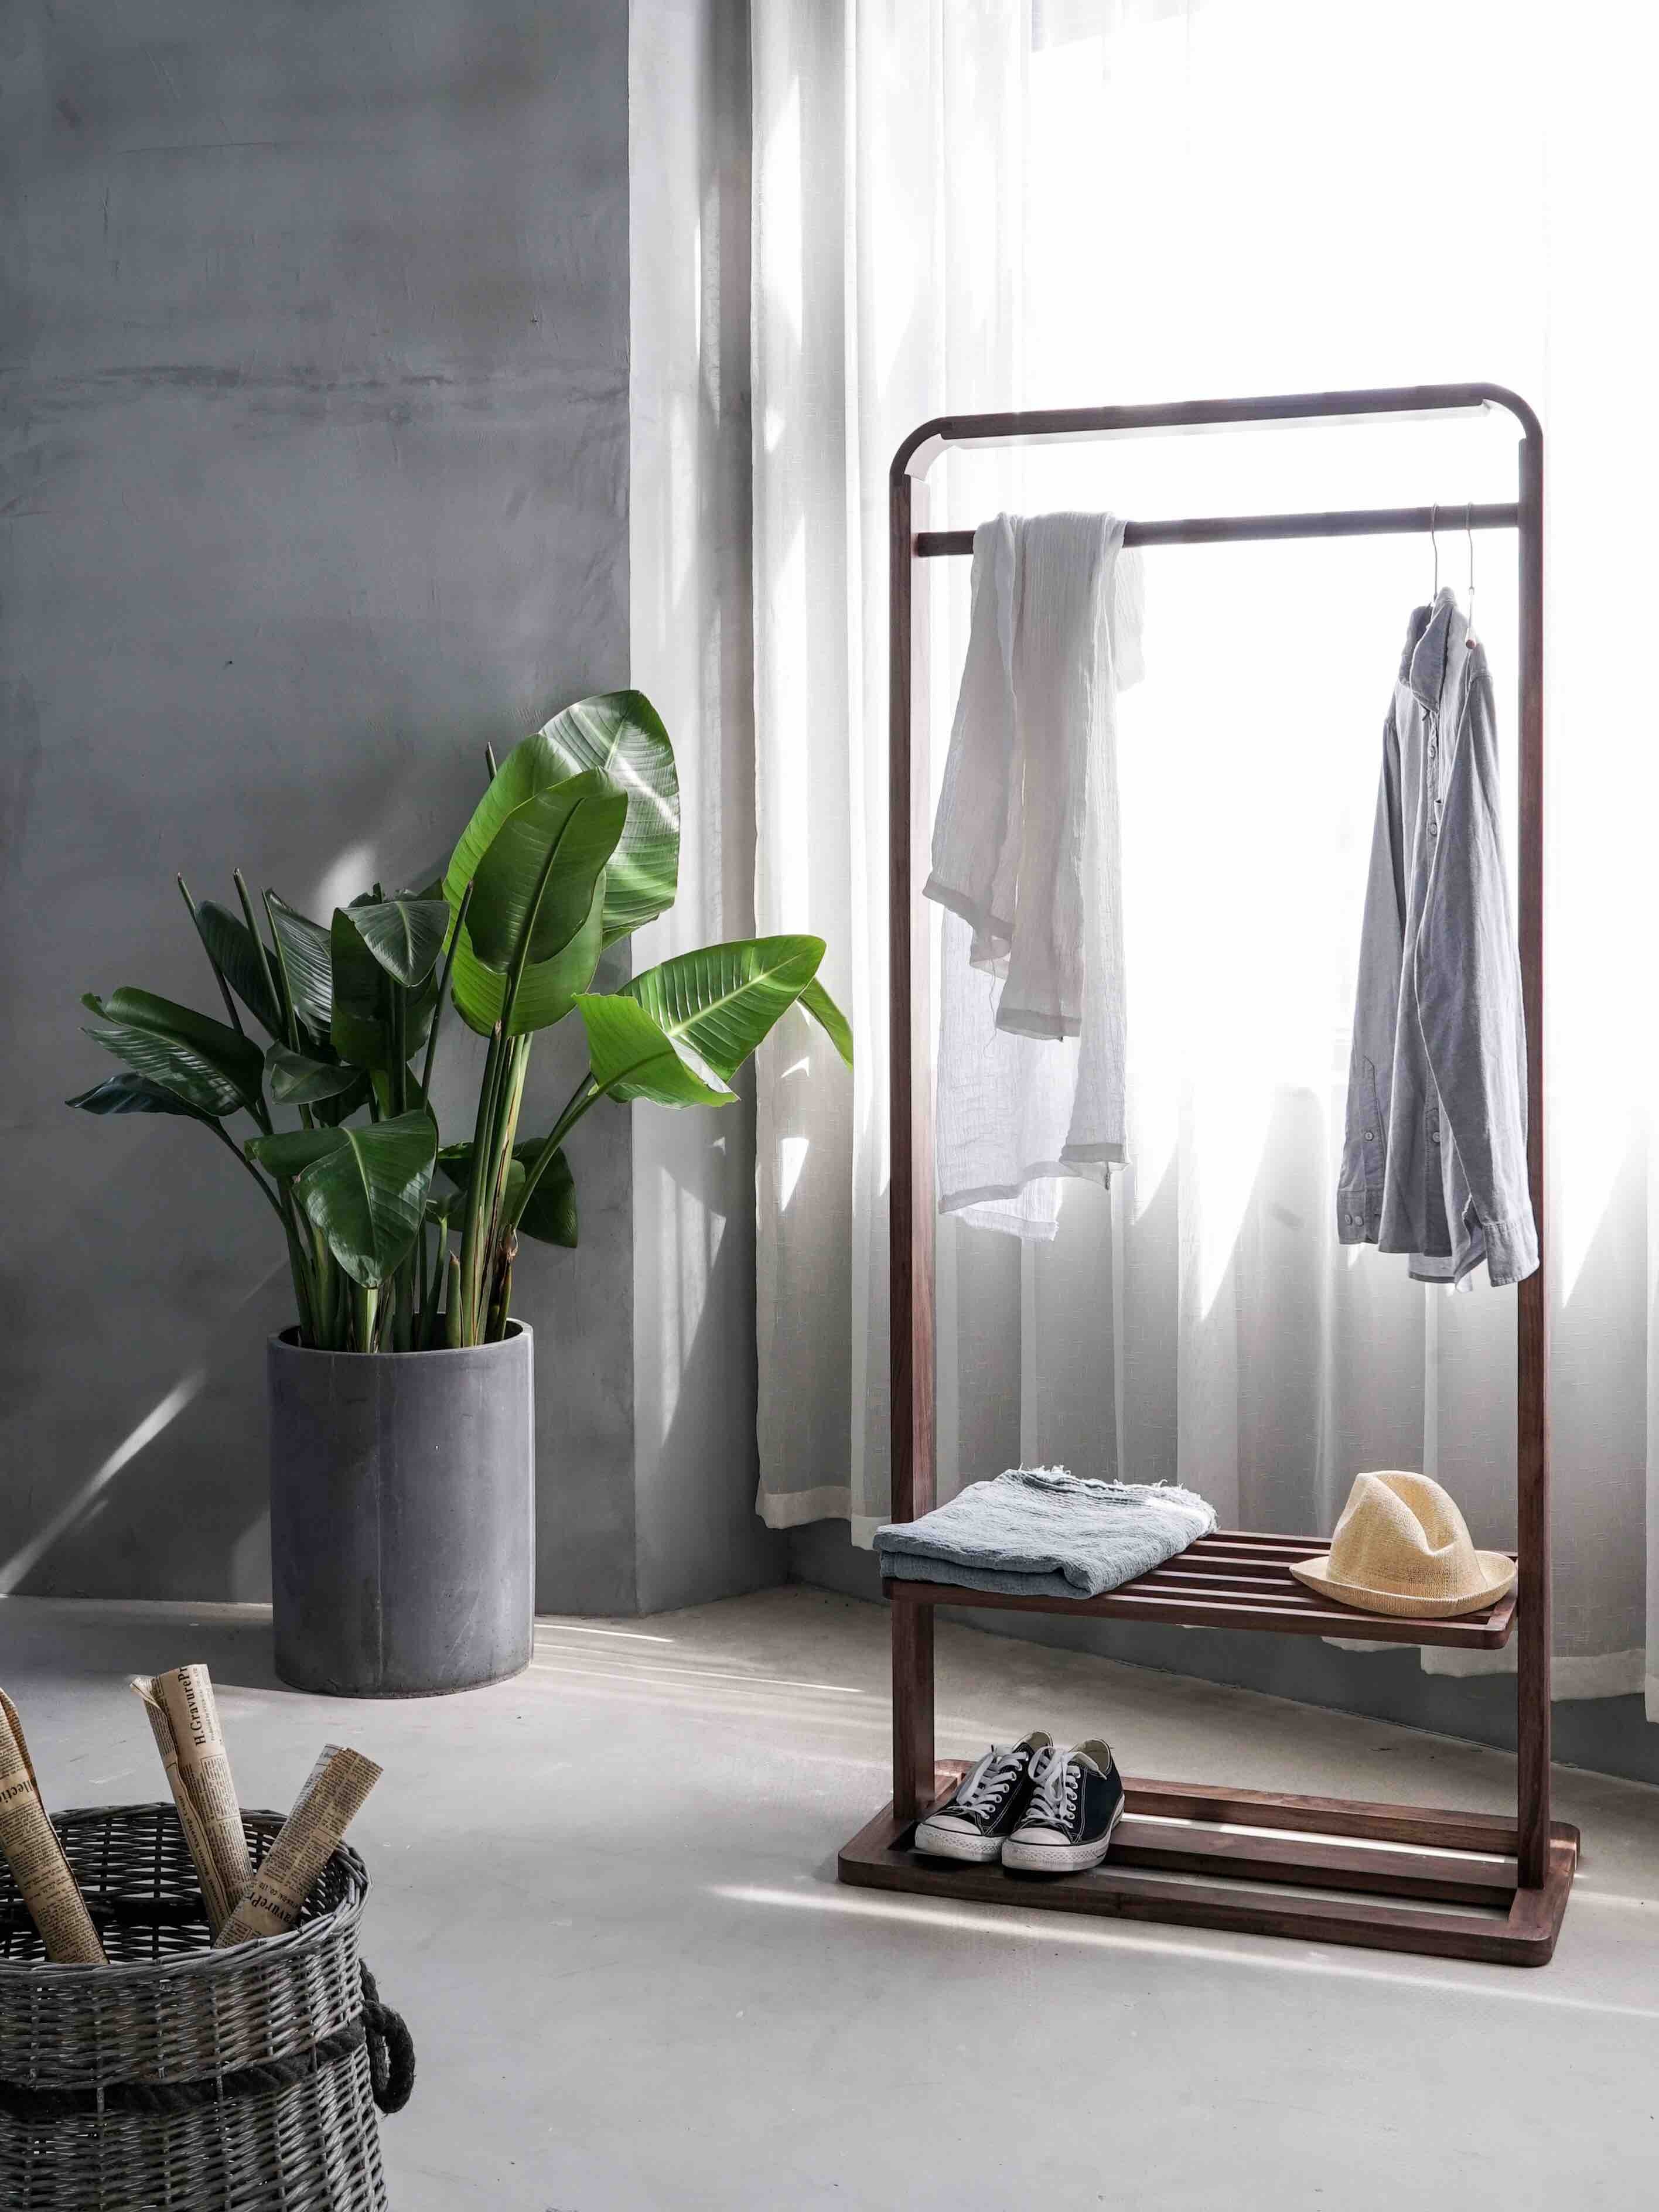
table, floor, window, glass, shelf, lamp, furniture, coffee table, interior design, shelving, flowerpot, product design